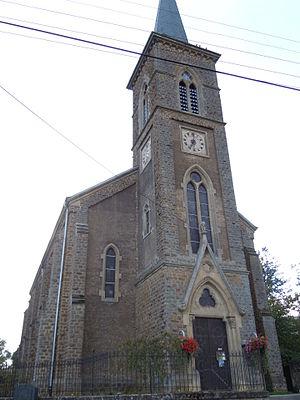
L'église Saint-Remacle dans le village belge de Hondelange